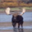
Label: deer